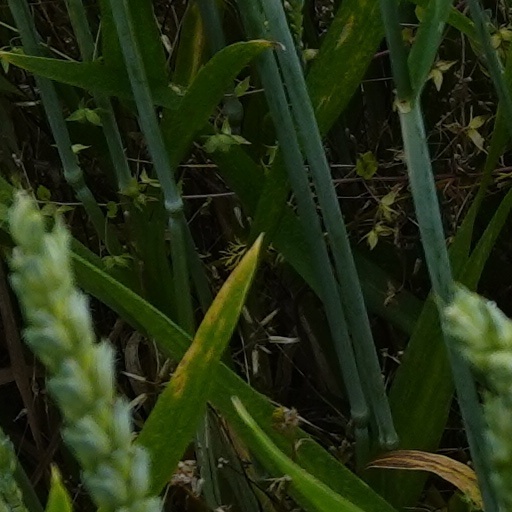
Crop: wheat